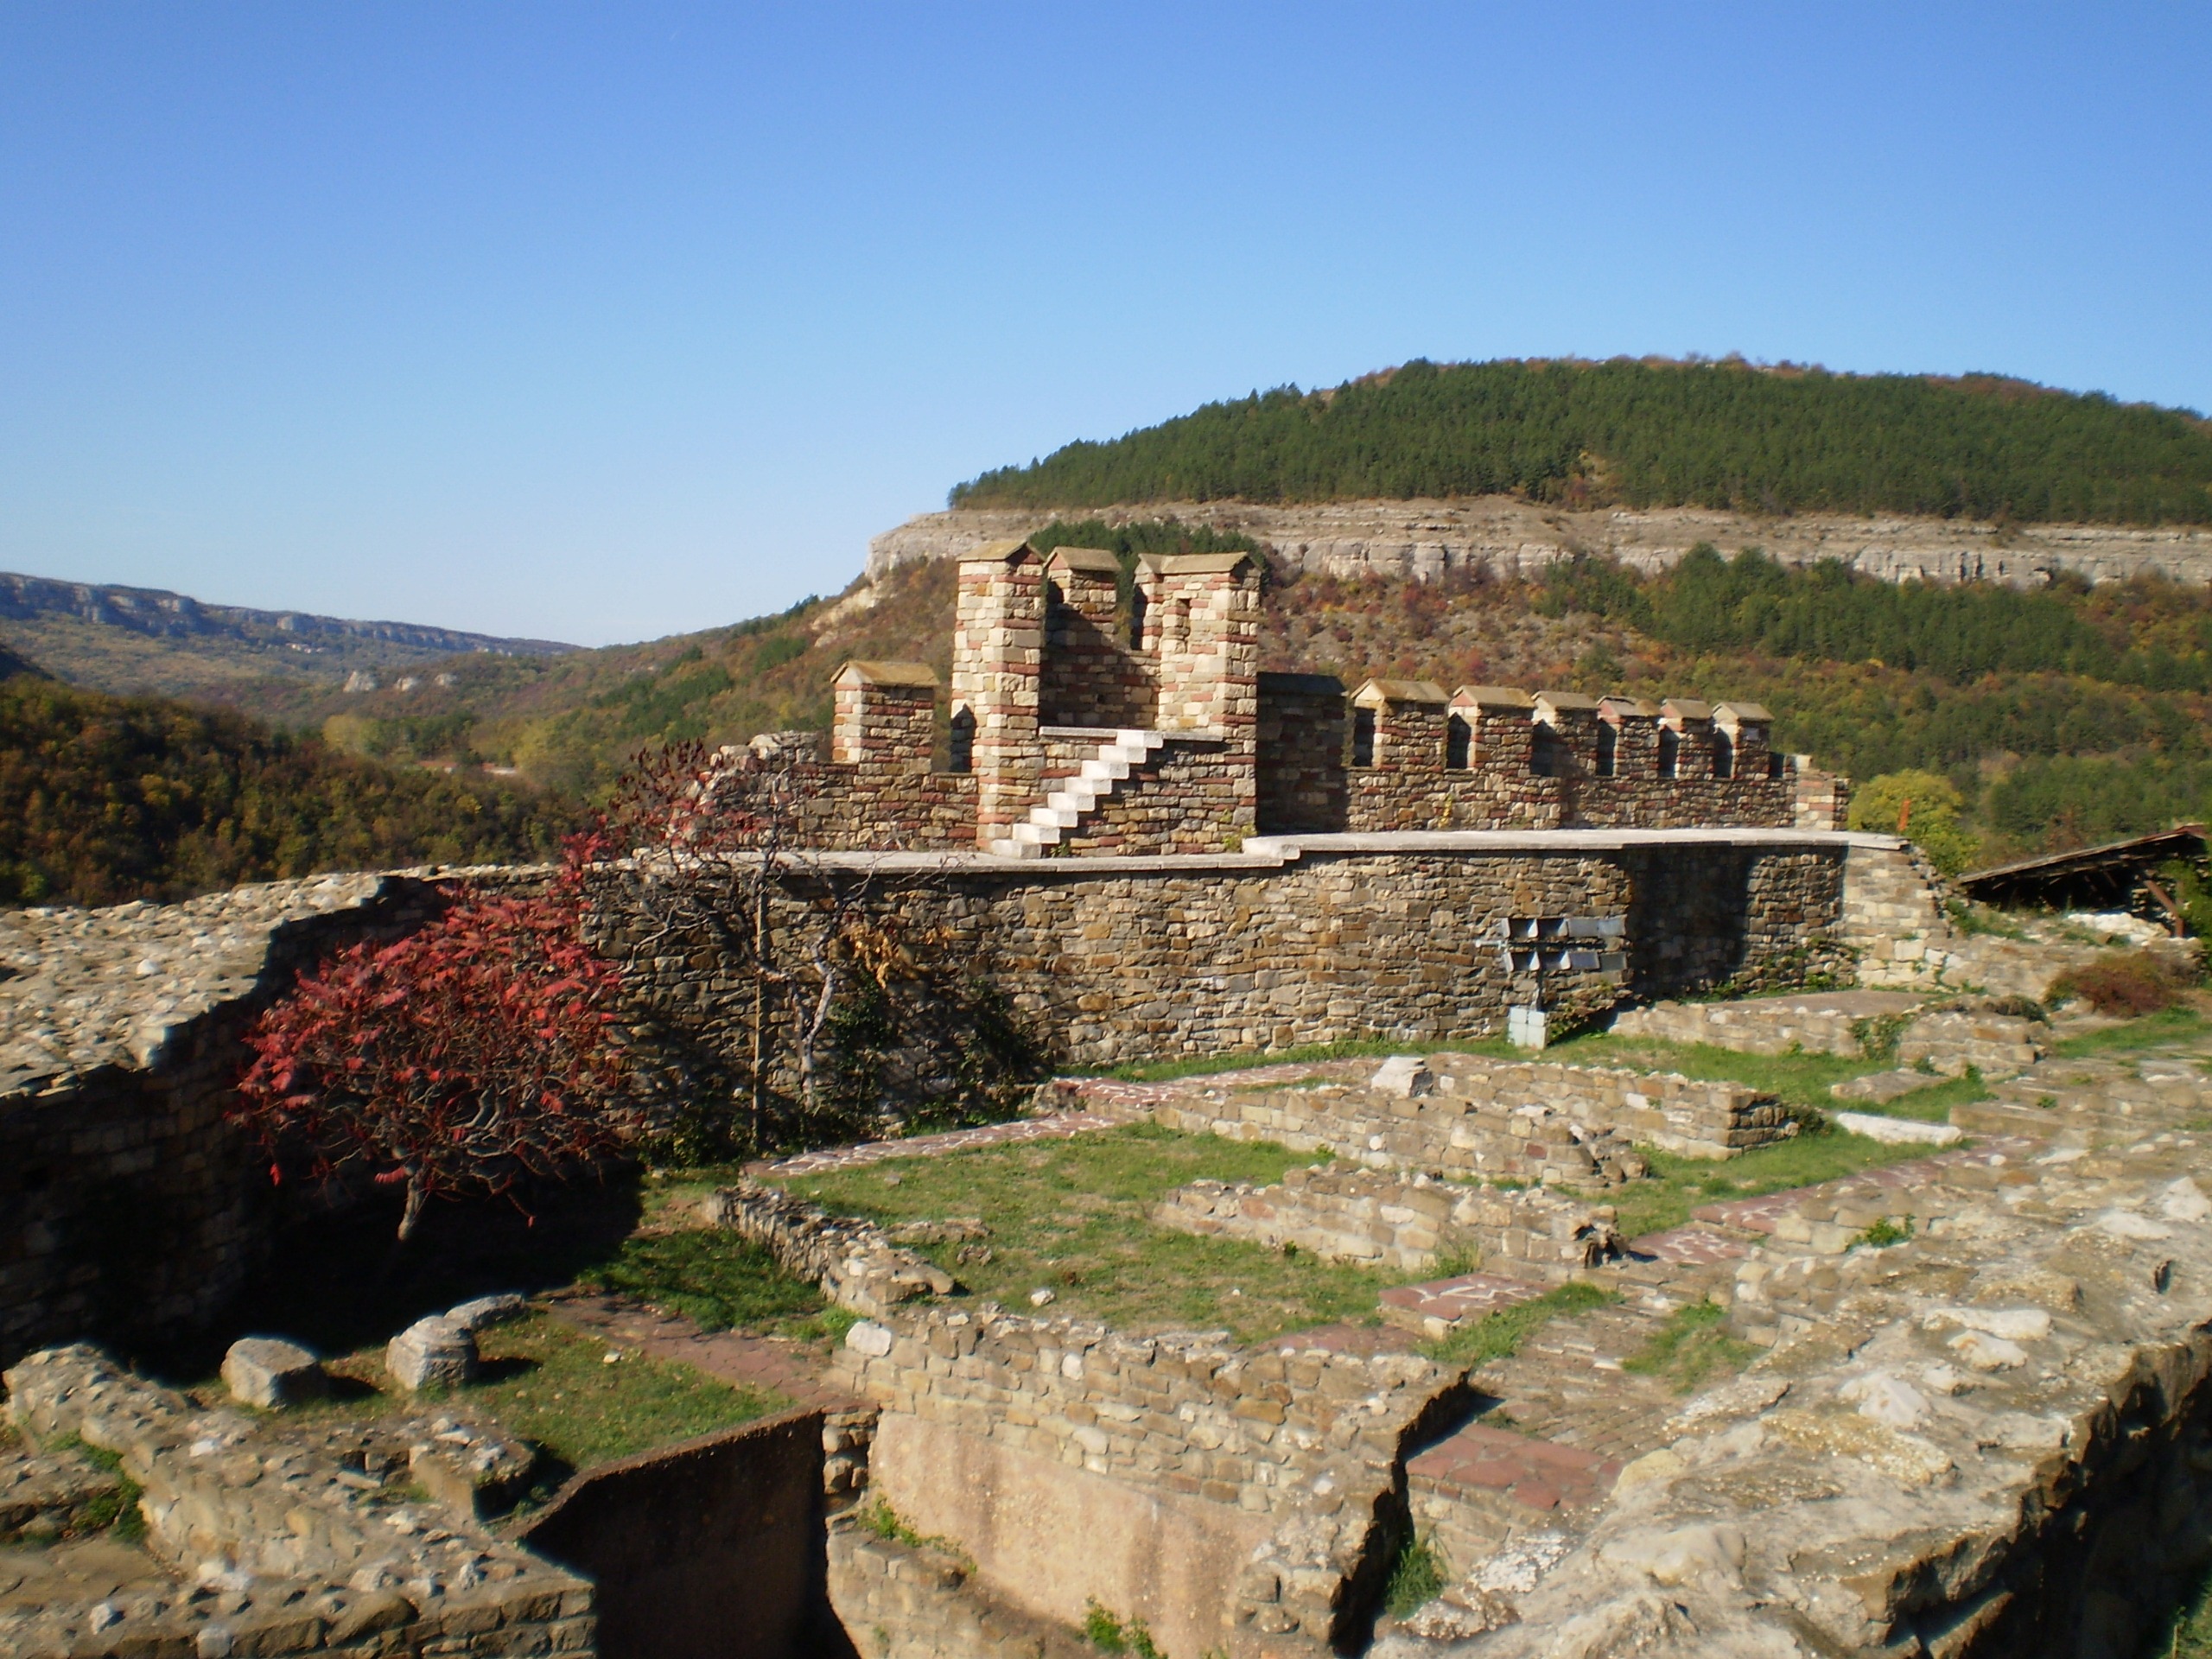
building, old, stone, monument, village, ancient, historic, fortification, tourism, terrain, medieval, fortress, ruins, monastery, fort, bulgaria, tarnovo, rural area, ancient history, tzarevetz